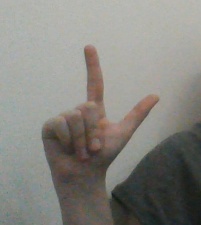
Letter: laam